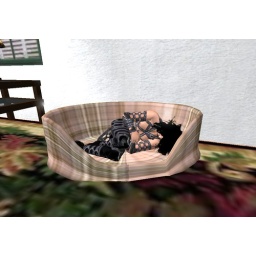
Calico crashes in my cat bed for the night.